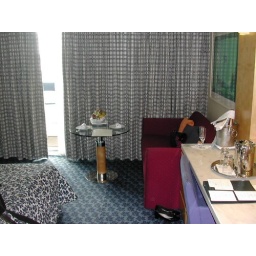
Shot of vanity, sofa and table in Sky Suite #1225.